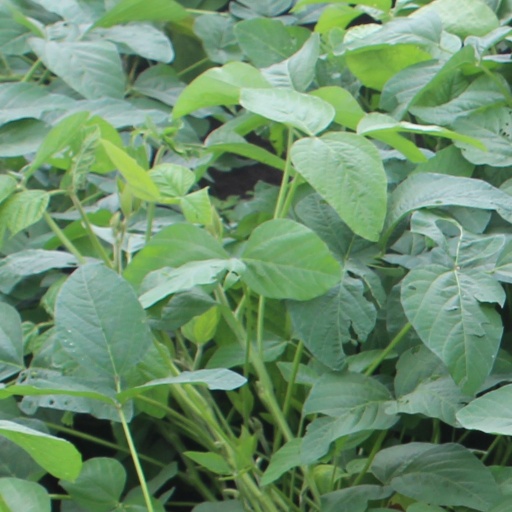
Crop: soybean